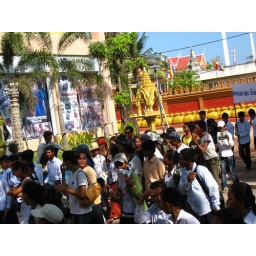
You can see Ethan just below the tree in the middle of this shot. The girls are in front of him.